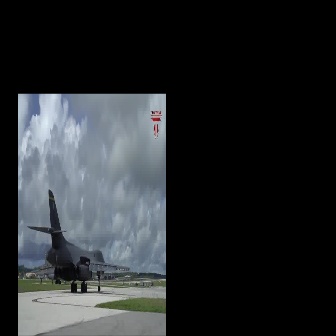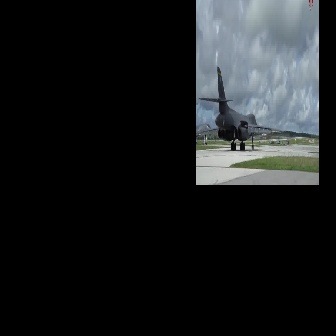
  Please identify the target specified by the bounding box [26,188,129,291] in the first image and locate it in the second image. Return the coordinates in [x_min,y_min,x_max,y_max] format.
Answer: [197,65,281,150]